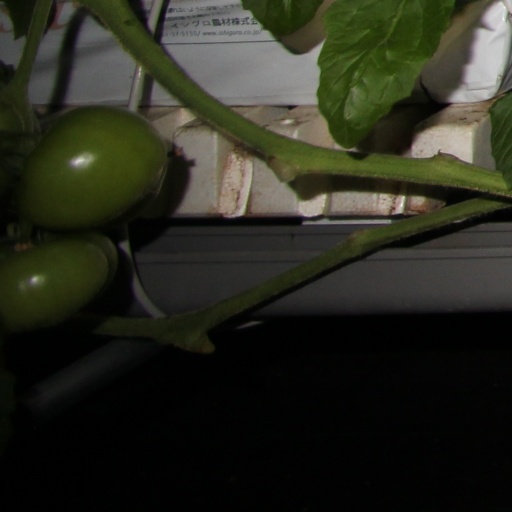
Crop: tomato